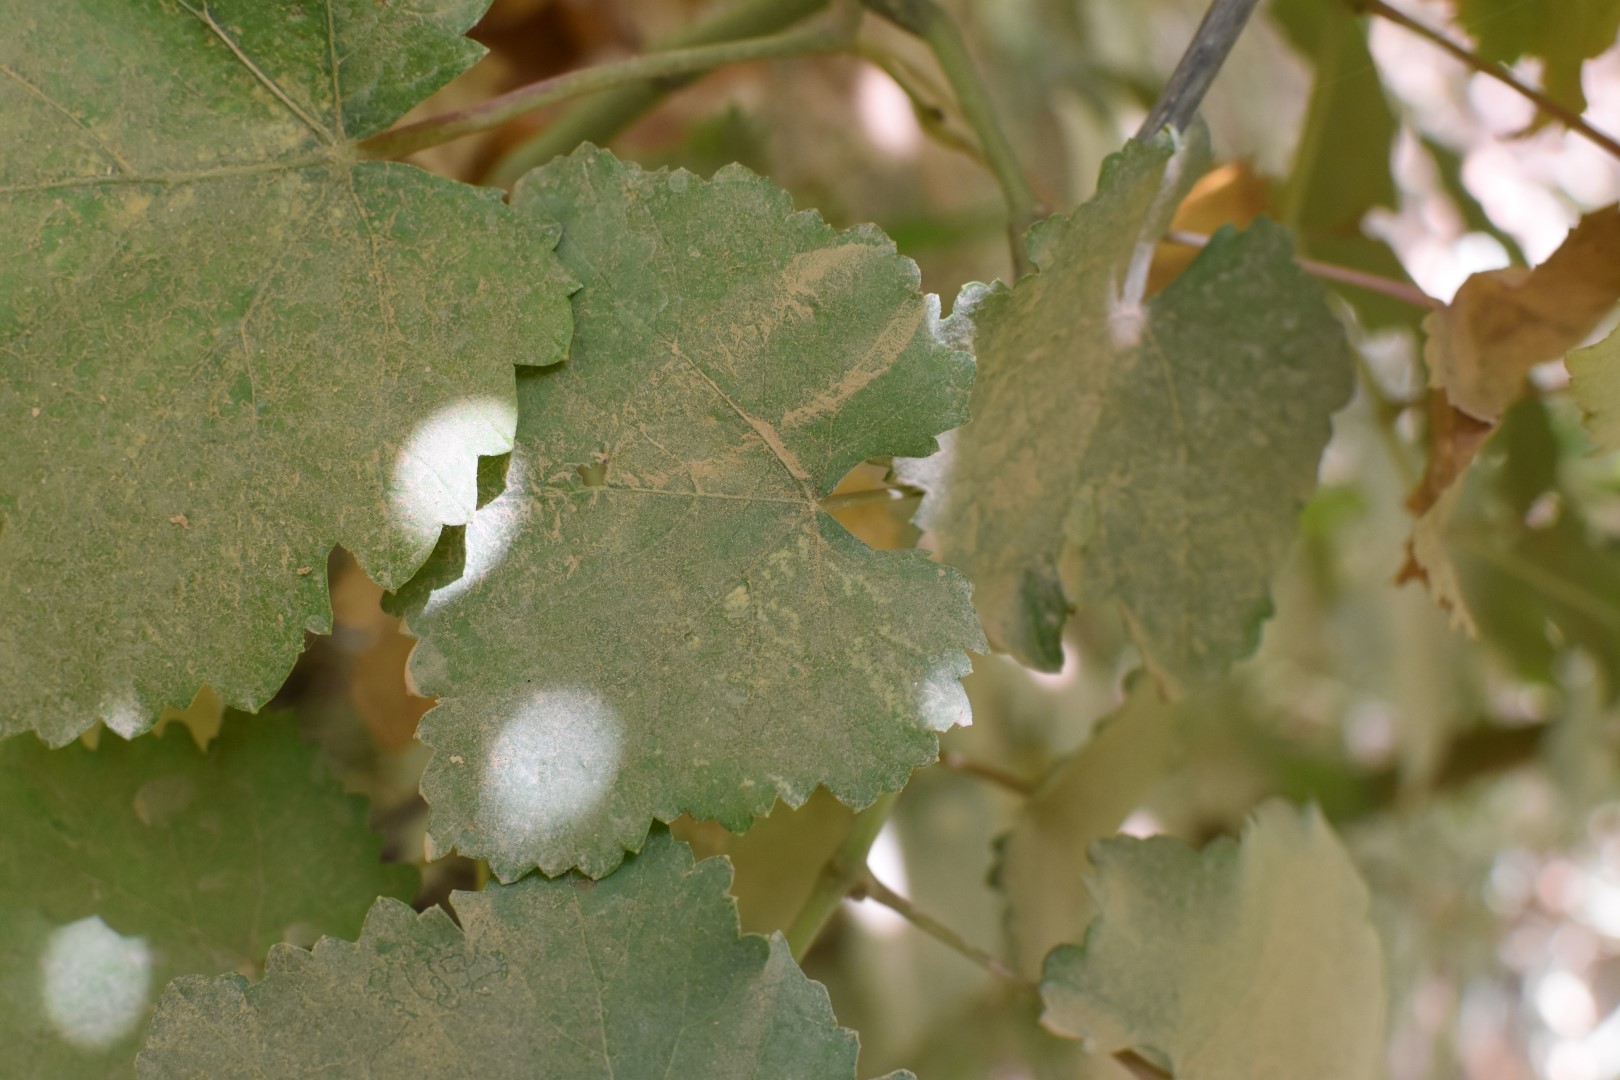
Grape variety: Riasi